Gate (novel series)

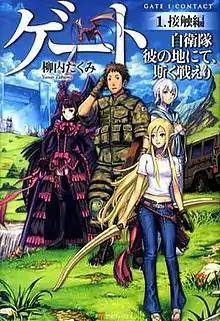
Cover of the first volume, featuring (from left to right): Rory Mercury, Yōji Itami, Tuka Luna Marceau, and Lelei La Lelena

, is a Japanese fantasy novel series written by Takumi Yanai and illustrated by Daisuke Izuka and Kurojishi.